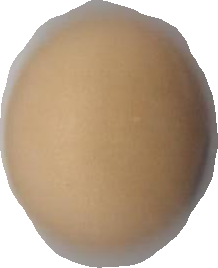
Variety: Anjasmoro